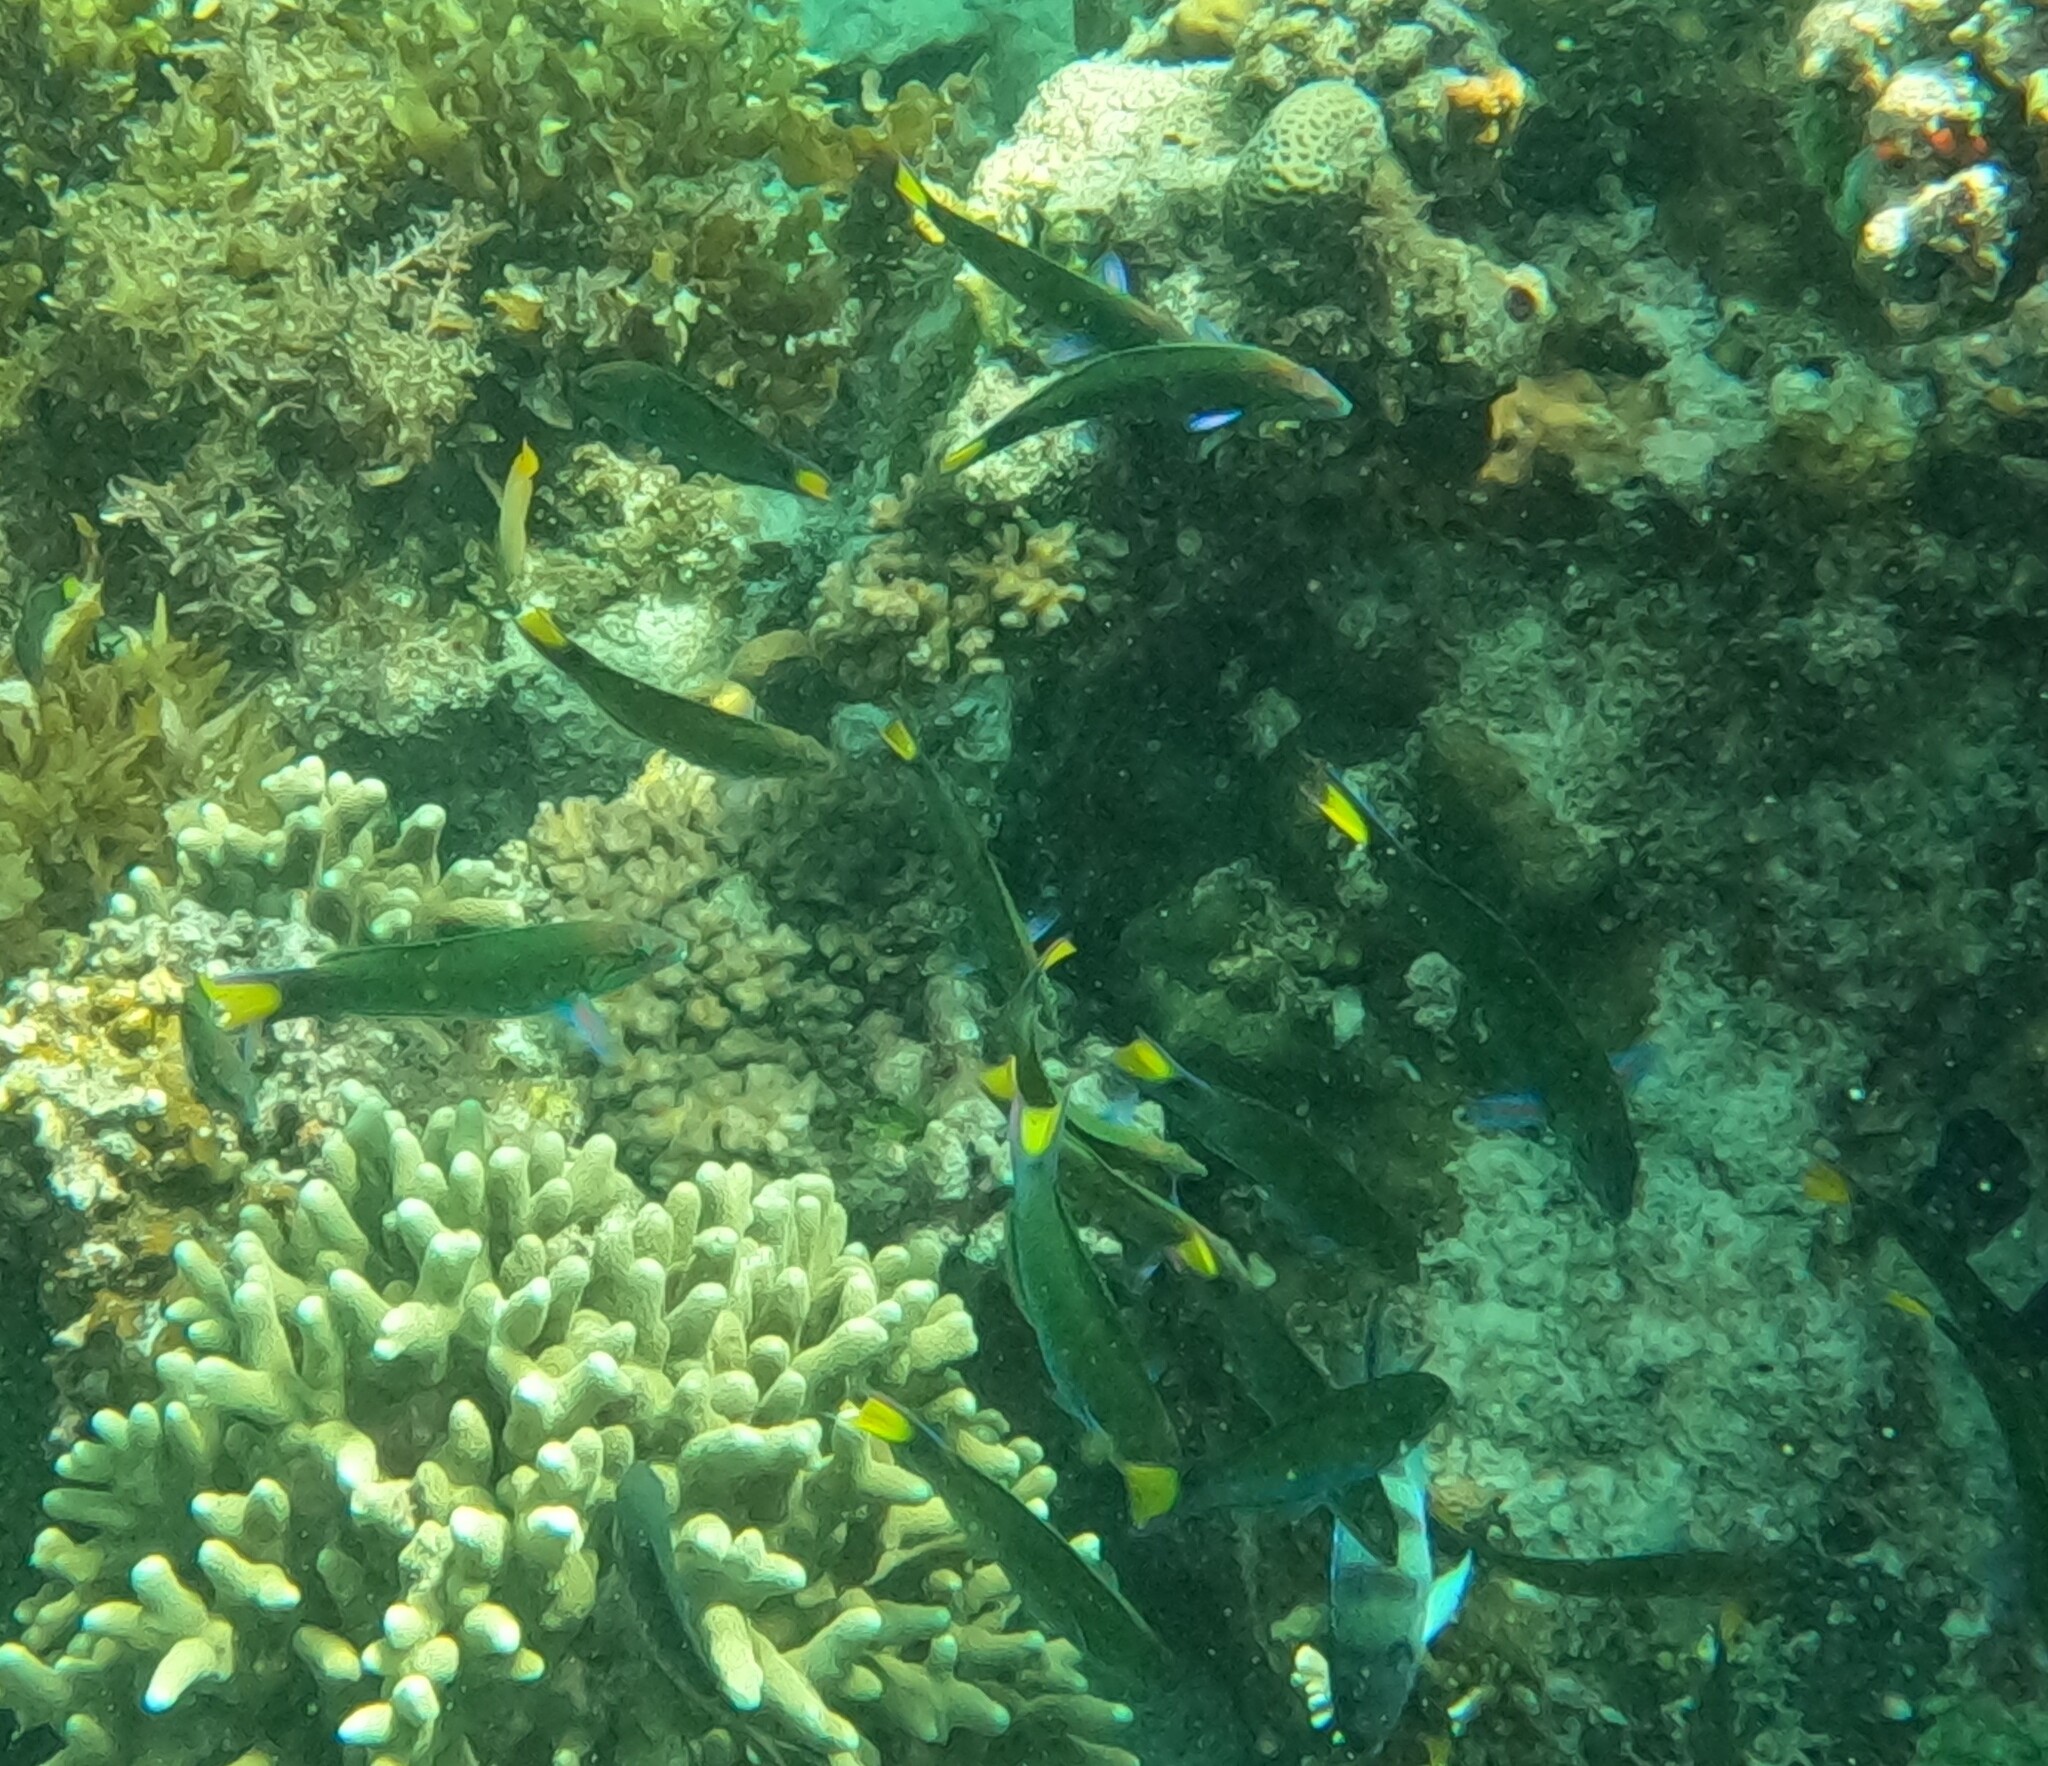
Thalassoma lunare (Moon Wrasse)